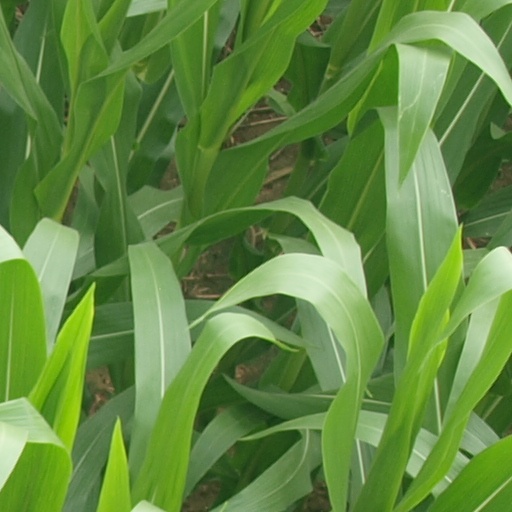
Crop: maize; corn